East Haddam Historic District

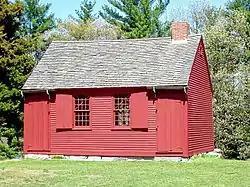
The Nathan Hale Schoolhouse

The East Haddam Historic District is a historic district in East Haddam, Connecticut representing the historical development of two 18th-century settlements of the town on the east bank of the Connecticut River, Upper Landing and Lower Landing. The district is linear and runs along Route 149. It was listed on the National Register of Historic Places in 1983, and includes a diversity of 18th and 19th-century styles, as well as the town's main civic structures, and the Goodspeed Opera House. Also included in the district are two monuments, one to Nathan Hale and another to Gen. Joseph Spencer, a park, and a cemetery.